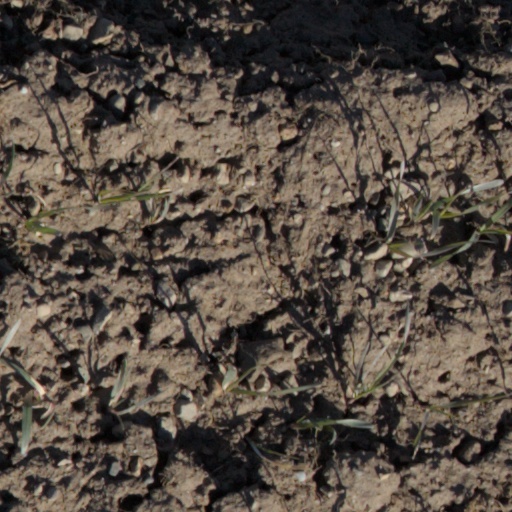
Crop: wheat